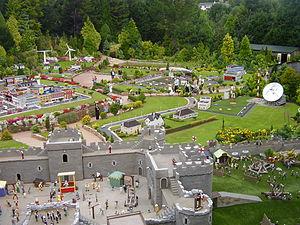
Le Babbacombe Model Village est un village miniature et de Modélisme ferroviaire situé à Babbacombe, à Torquay dans le Devon.
Un parc de miniatures, aussi improprement appelé parc miniature, est un type de parc de loisirs spécialisé dans lequel sont présentés des reproductions miniatures. Ces parcs peuvent contenir, selon leurs thèmes, des maquettes représentant des villes entières, des quartiers ou des monuments bien précis.